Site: brandenburg
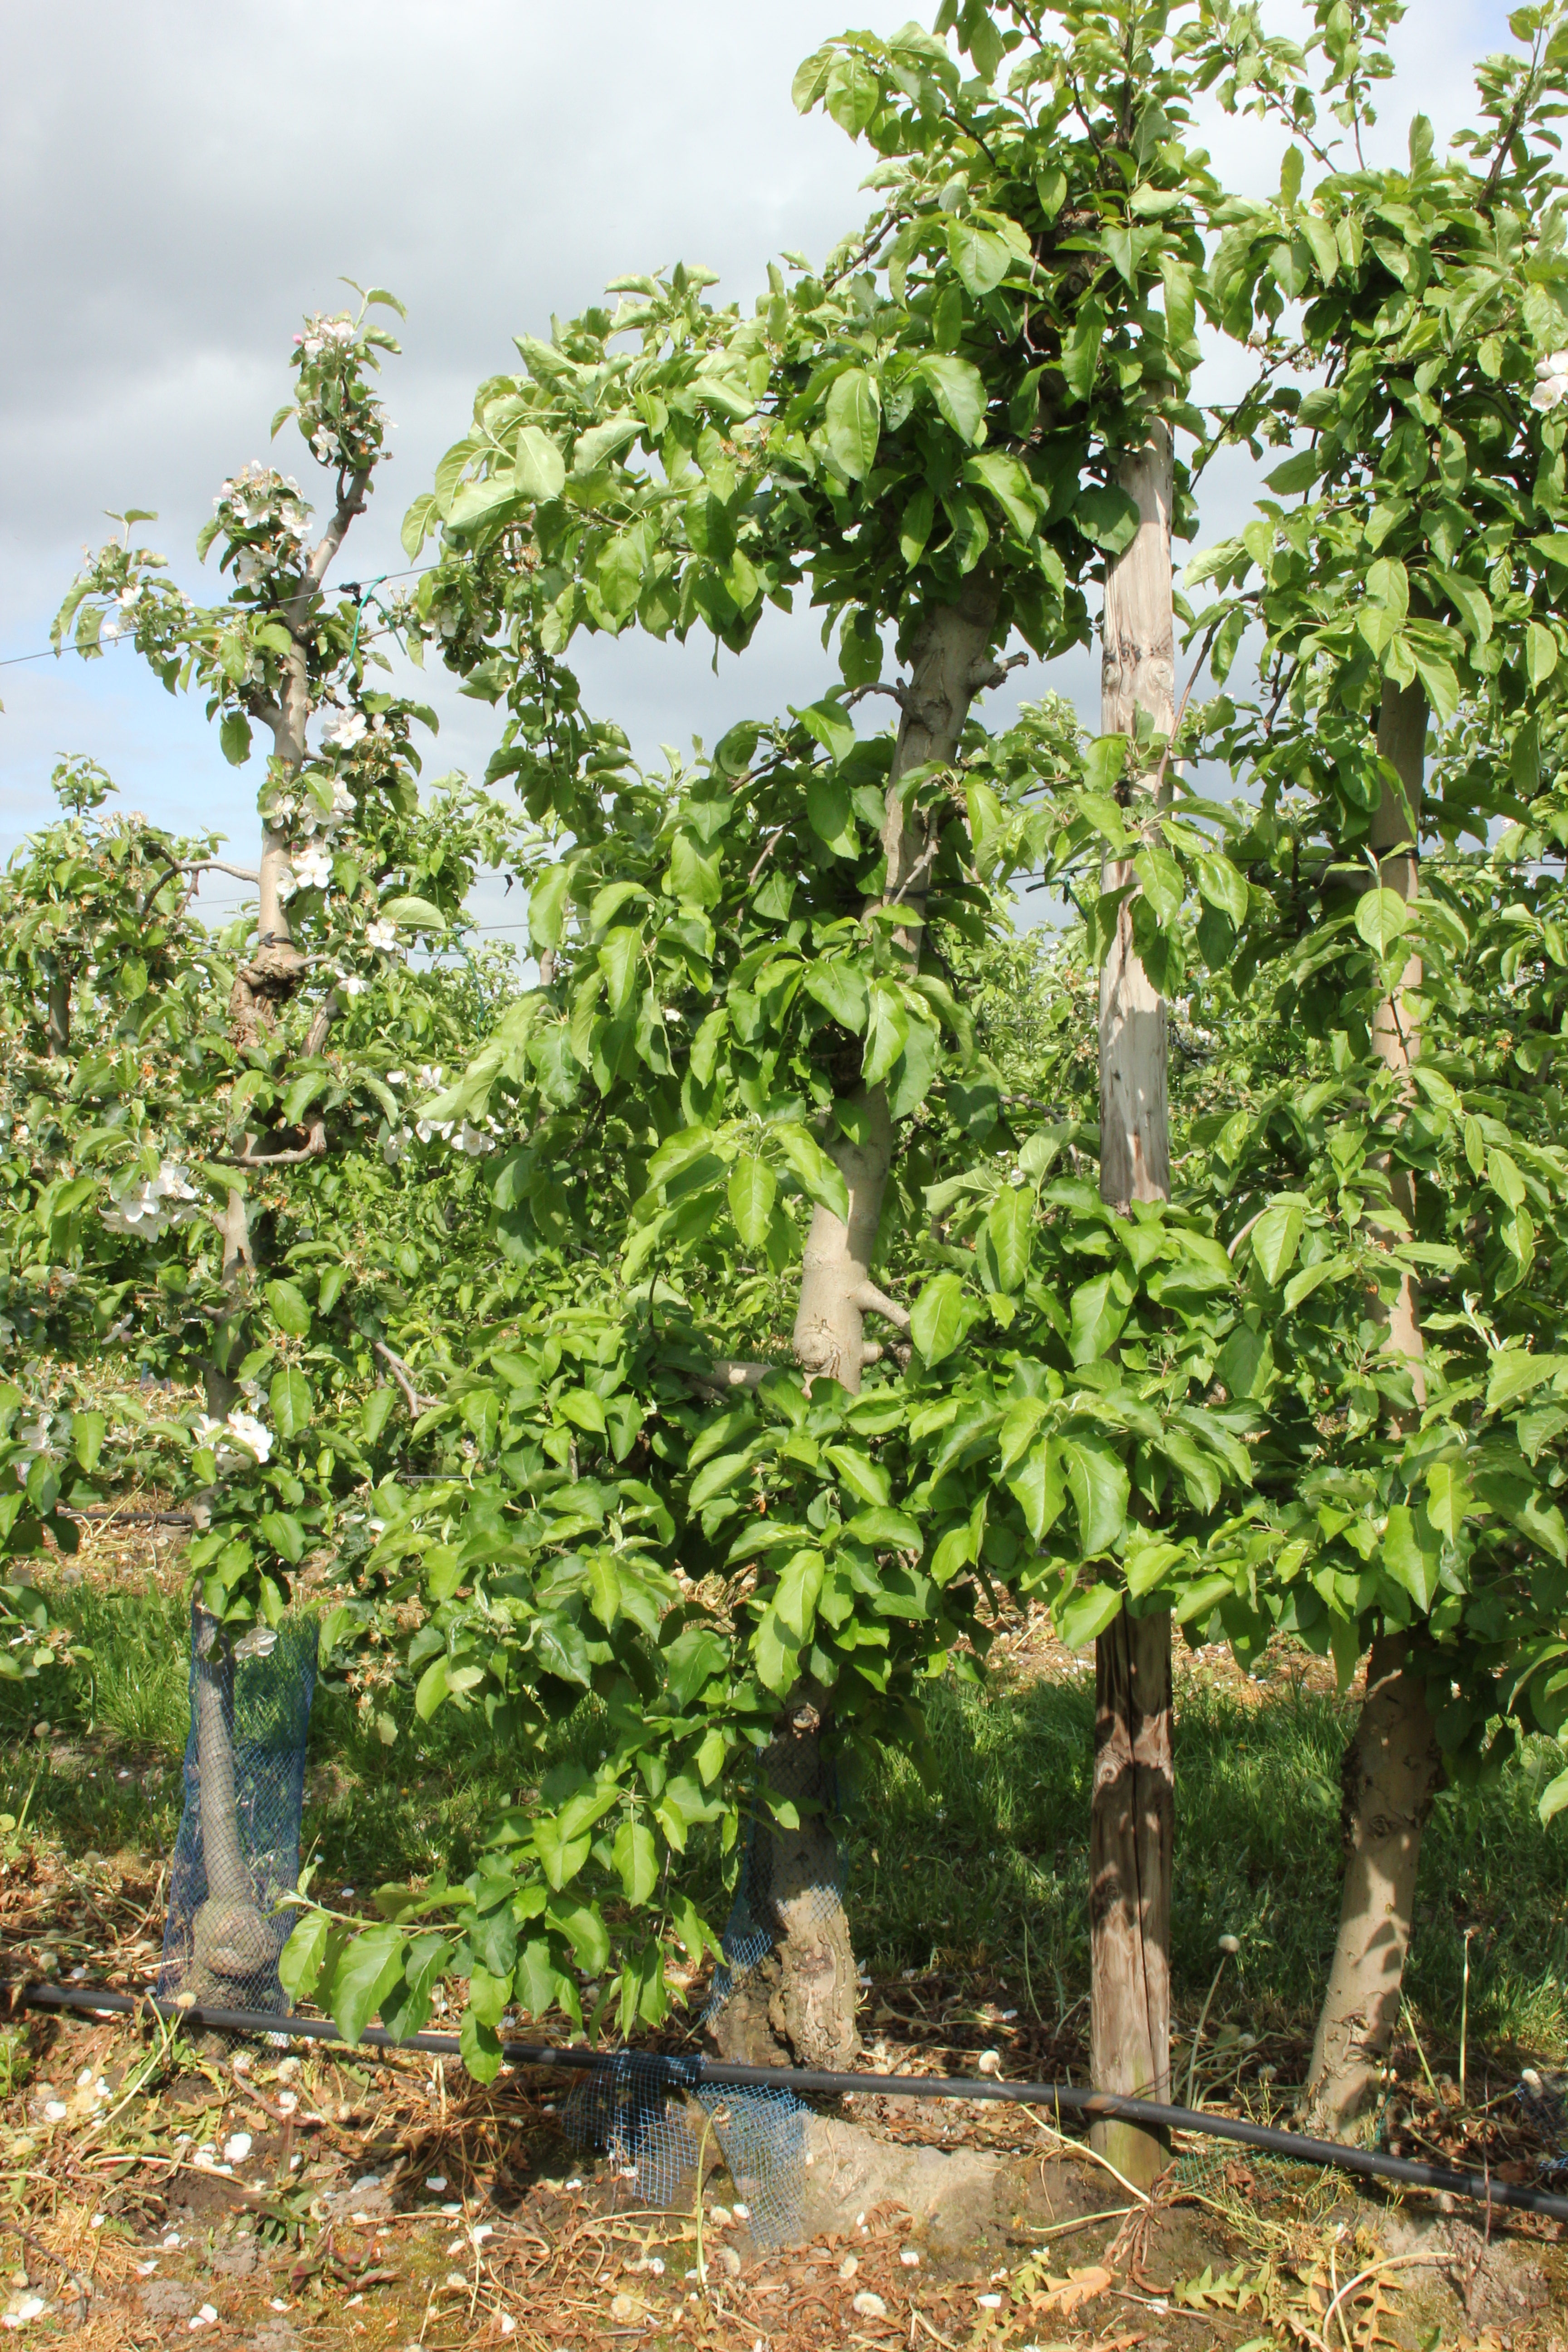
Growth stage (BBCH 67): Flowering